World Heroes (video game)

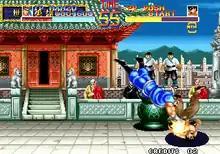
Gameplay screenshot showcasing Hanzō Hattori performing a throw with Kim Dragon

"World Heroes" is controlled with three of the four buttons ("A" to punch, "B" to kick and "C" to throw) used along with an 8-way joystick on the Neo Geo MVS arcade cabinet. The punches and kicks have two levels, weak and strong. In order to get each strength with just two buttons, the punch and kick buttons have to be pressed briefly for weak and longer for strong. This same mechanic even can be performed with special moves. The throw button C, if close enough to the opponent, grabs and throws the opponent across the stage; however, if holding the joystick in the opposite direction at the right time, the opponent would be tossed the opposite direction. Introduced in the fighting game genre by "World Heroes" are some abilities exclusive to some characters that were used in several later fighting games, such as multi-jumping using Hanzou and Fuuma, and shooting projectiles from the air using Rasputin.